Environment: real
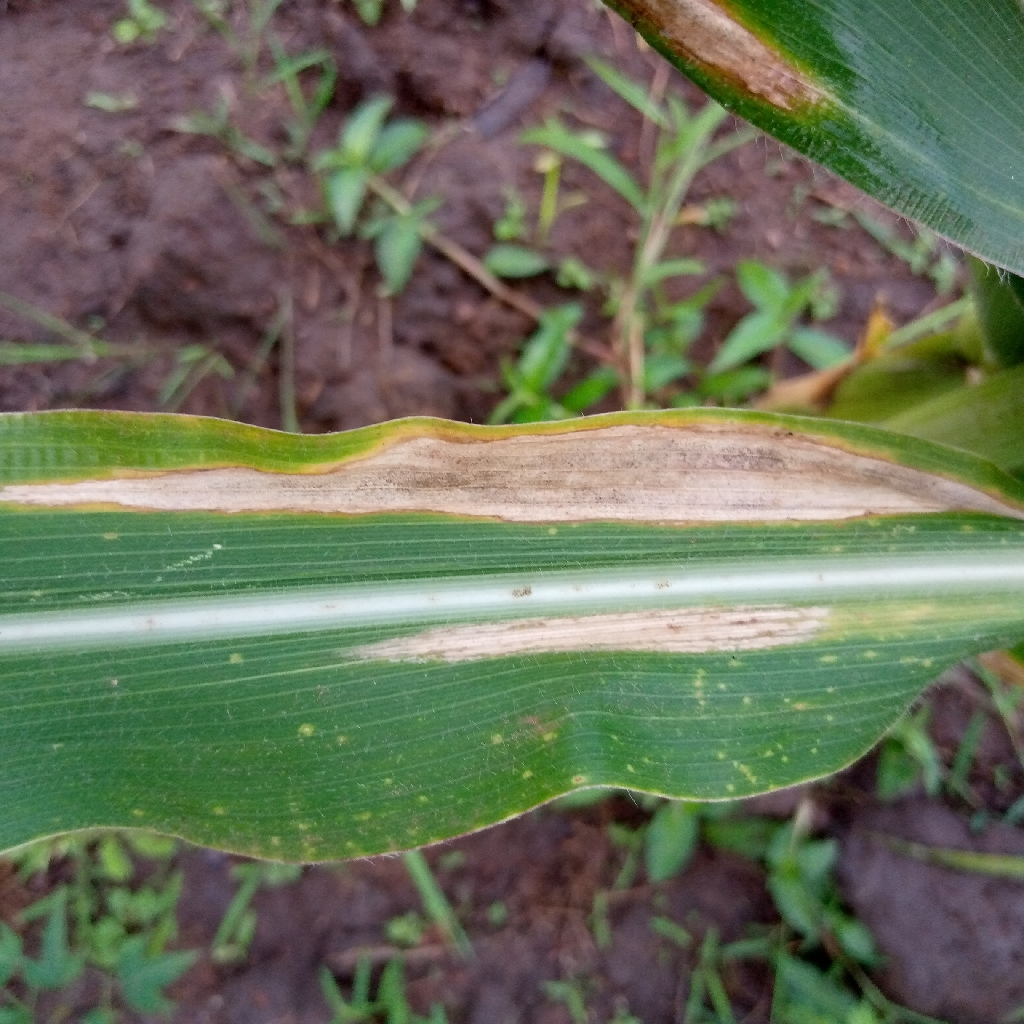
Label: northern_corn_leaf_blight